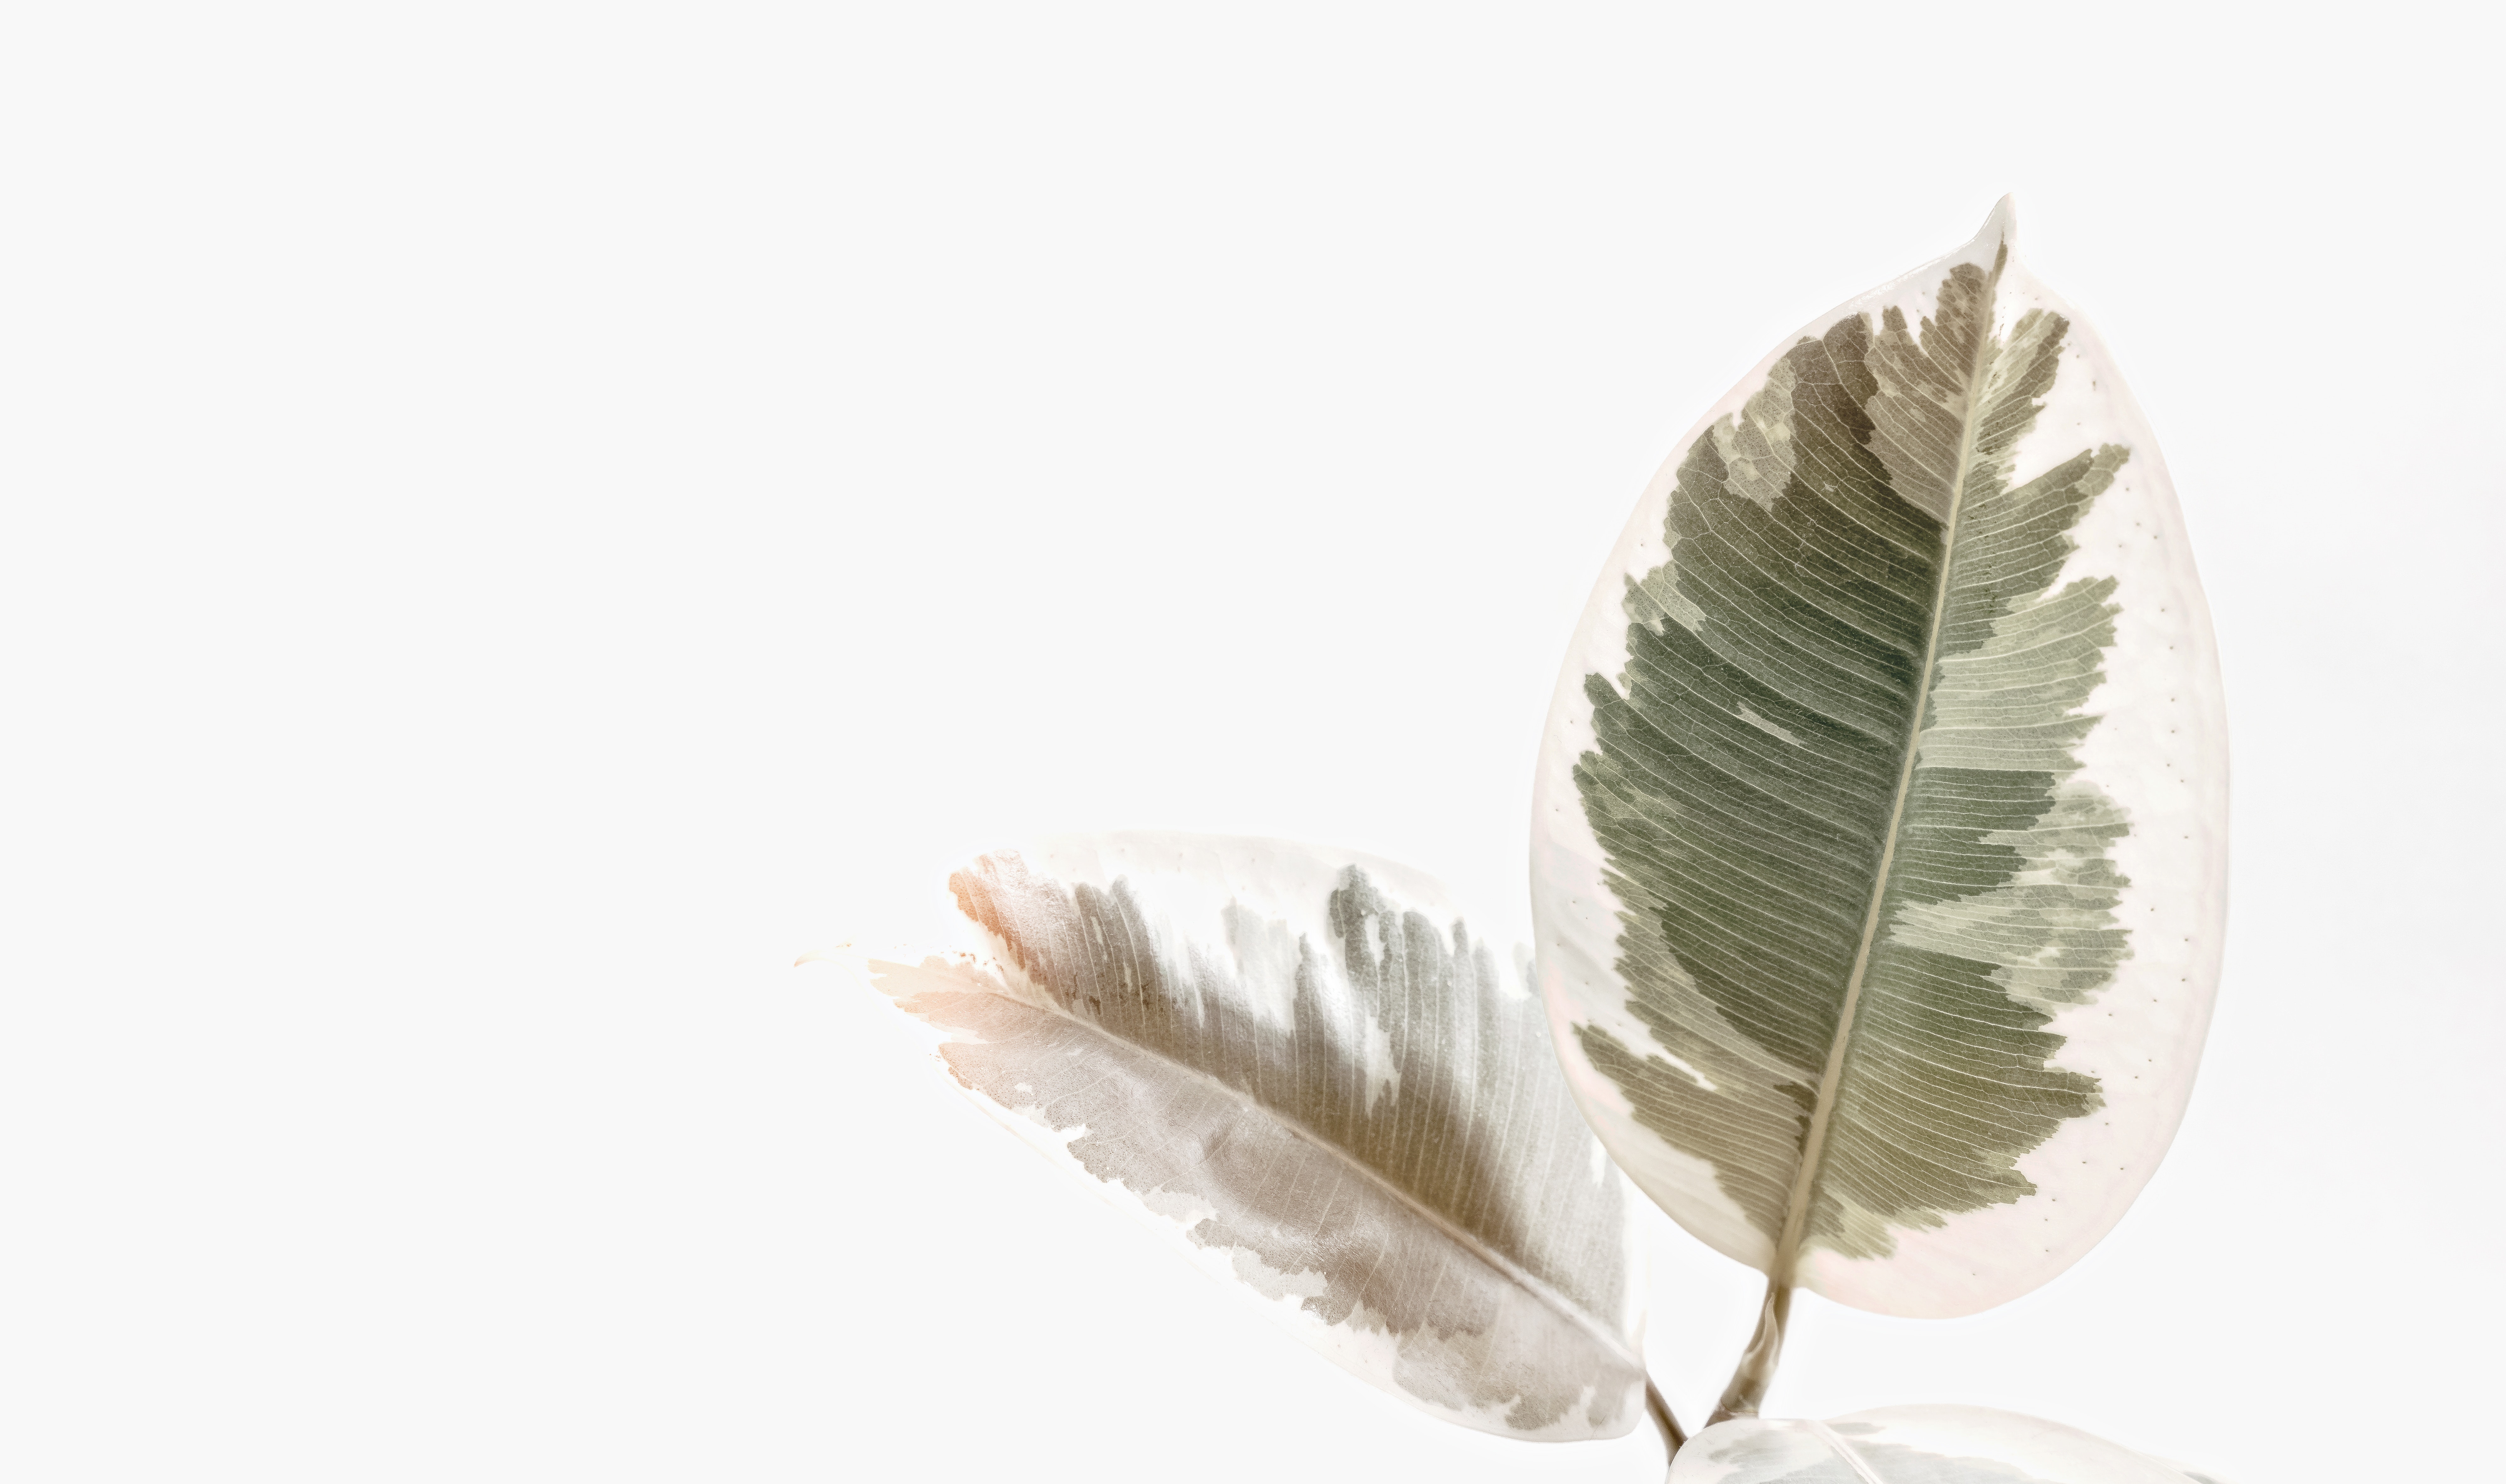
leaf, feather, botany, plant, quill, tree, flower